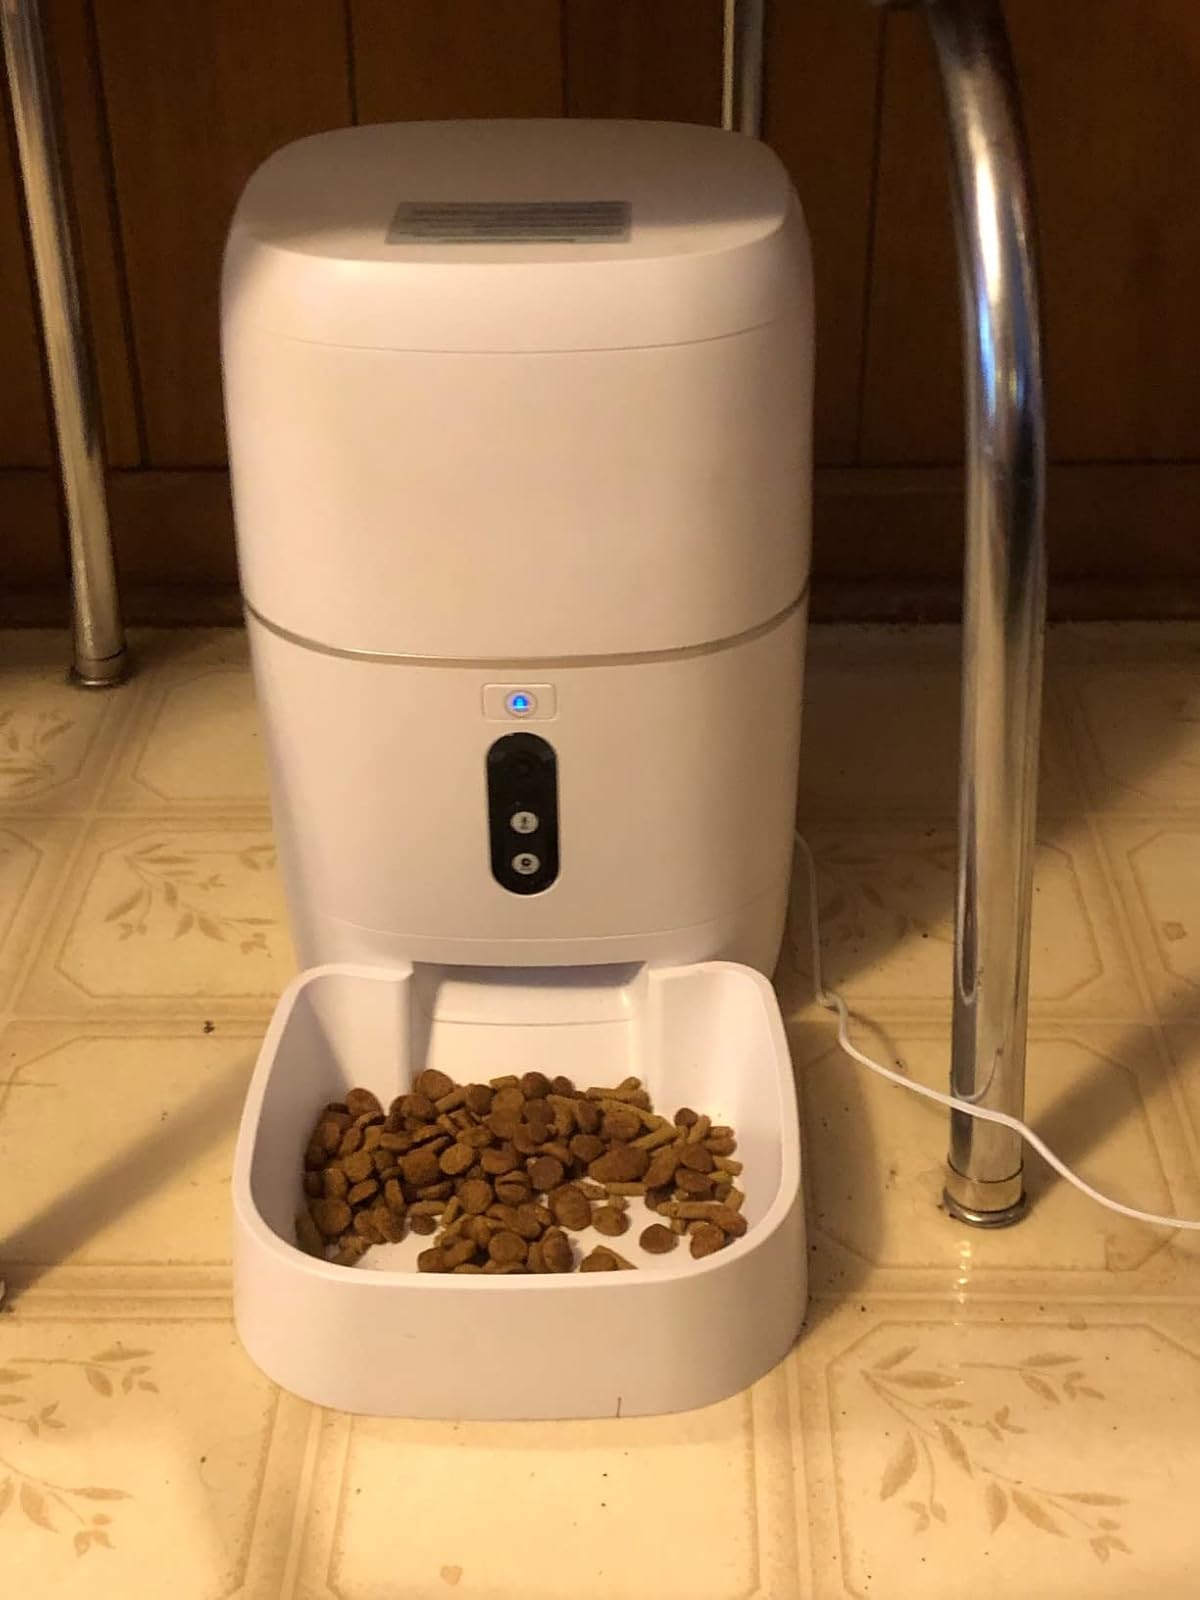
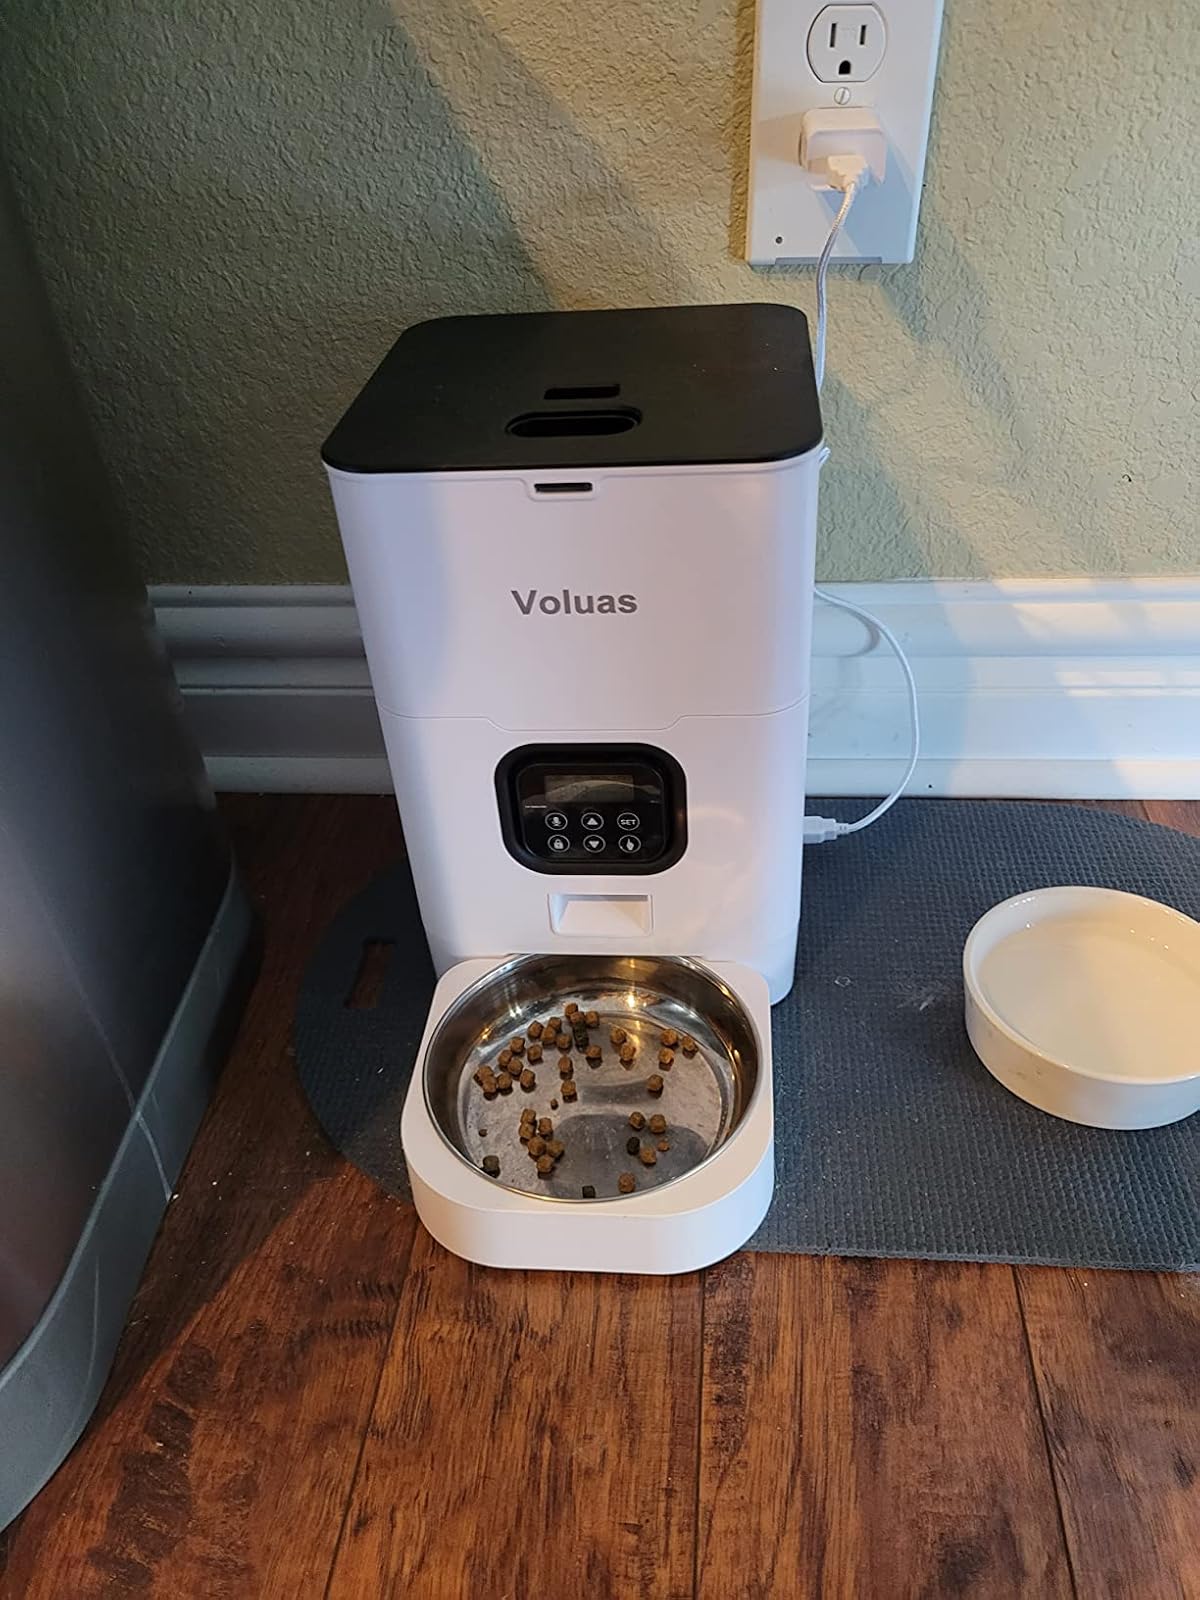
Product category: items_feeder
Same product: no